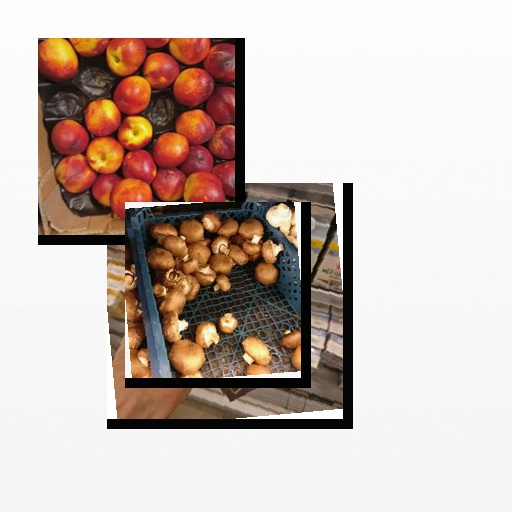
Food items: mushroom, nectarine, natural_yogurt